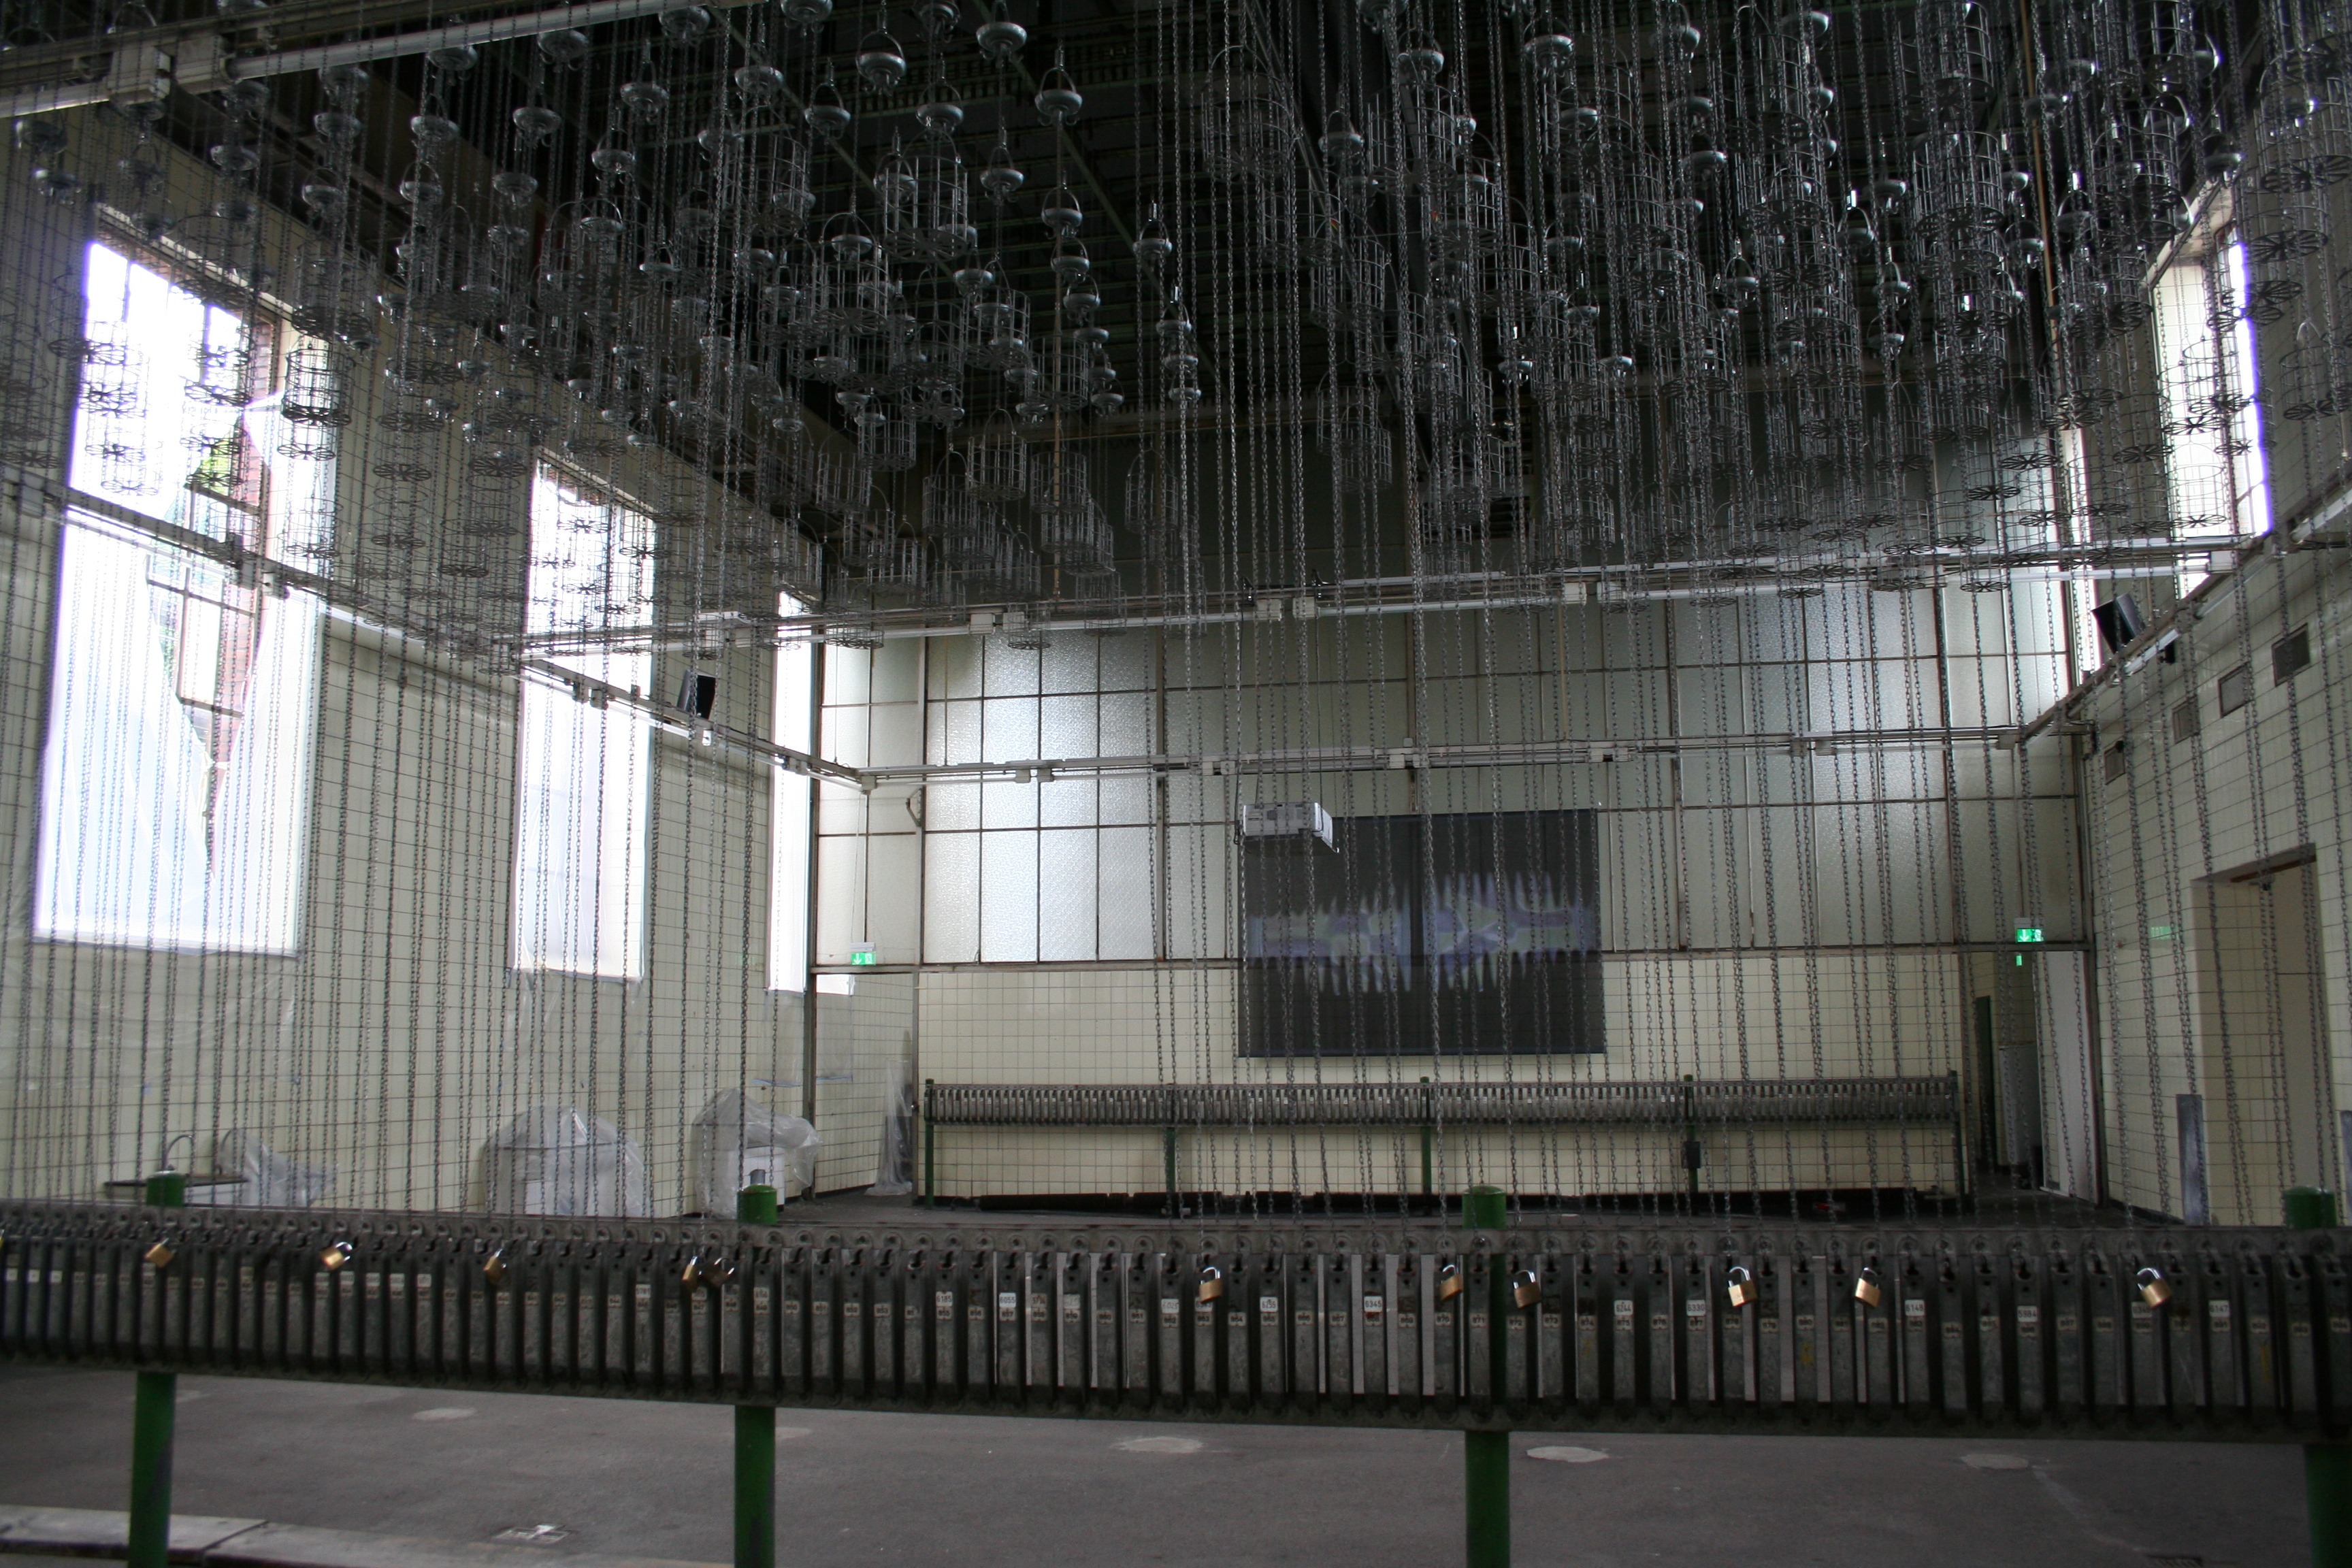
architecture, structure, building, city, facade, stadium, arena, urban area, coking plant, sport venue, hansa